Claudio Carosino

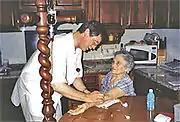
Claudio Carosino while carrying out a home visit

After graduating from the Medical School at Parma University in 1976, he was offered a "condotta" (a General Practice Position before the Italian National Health System was established in 1978) ad interim in Roncole Verdi, a rural village near Busseto, and one in Sant'Andrea. In 1978 the SSN (National Health System) was founded by law and Carosino was given a position as a General Practitioner in the same rural area of Busseto, where he had been working since his qualification. He ran three practices within the area (in Roncole Verdi, Sant’Andrea and Samboseto).